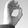
ASL letter: O